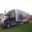
Label: truck